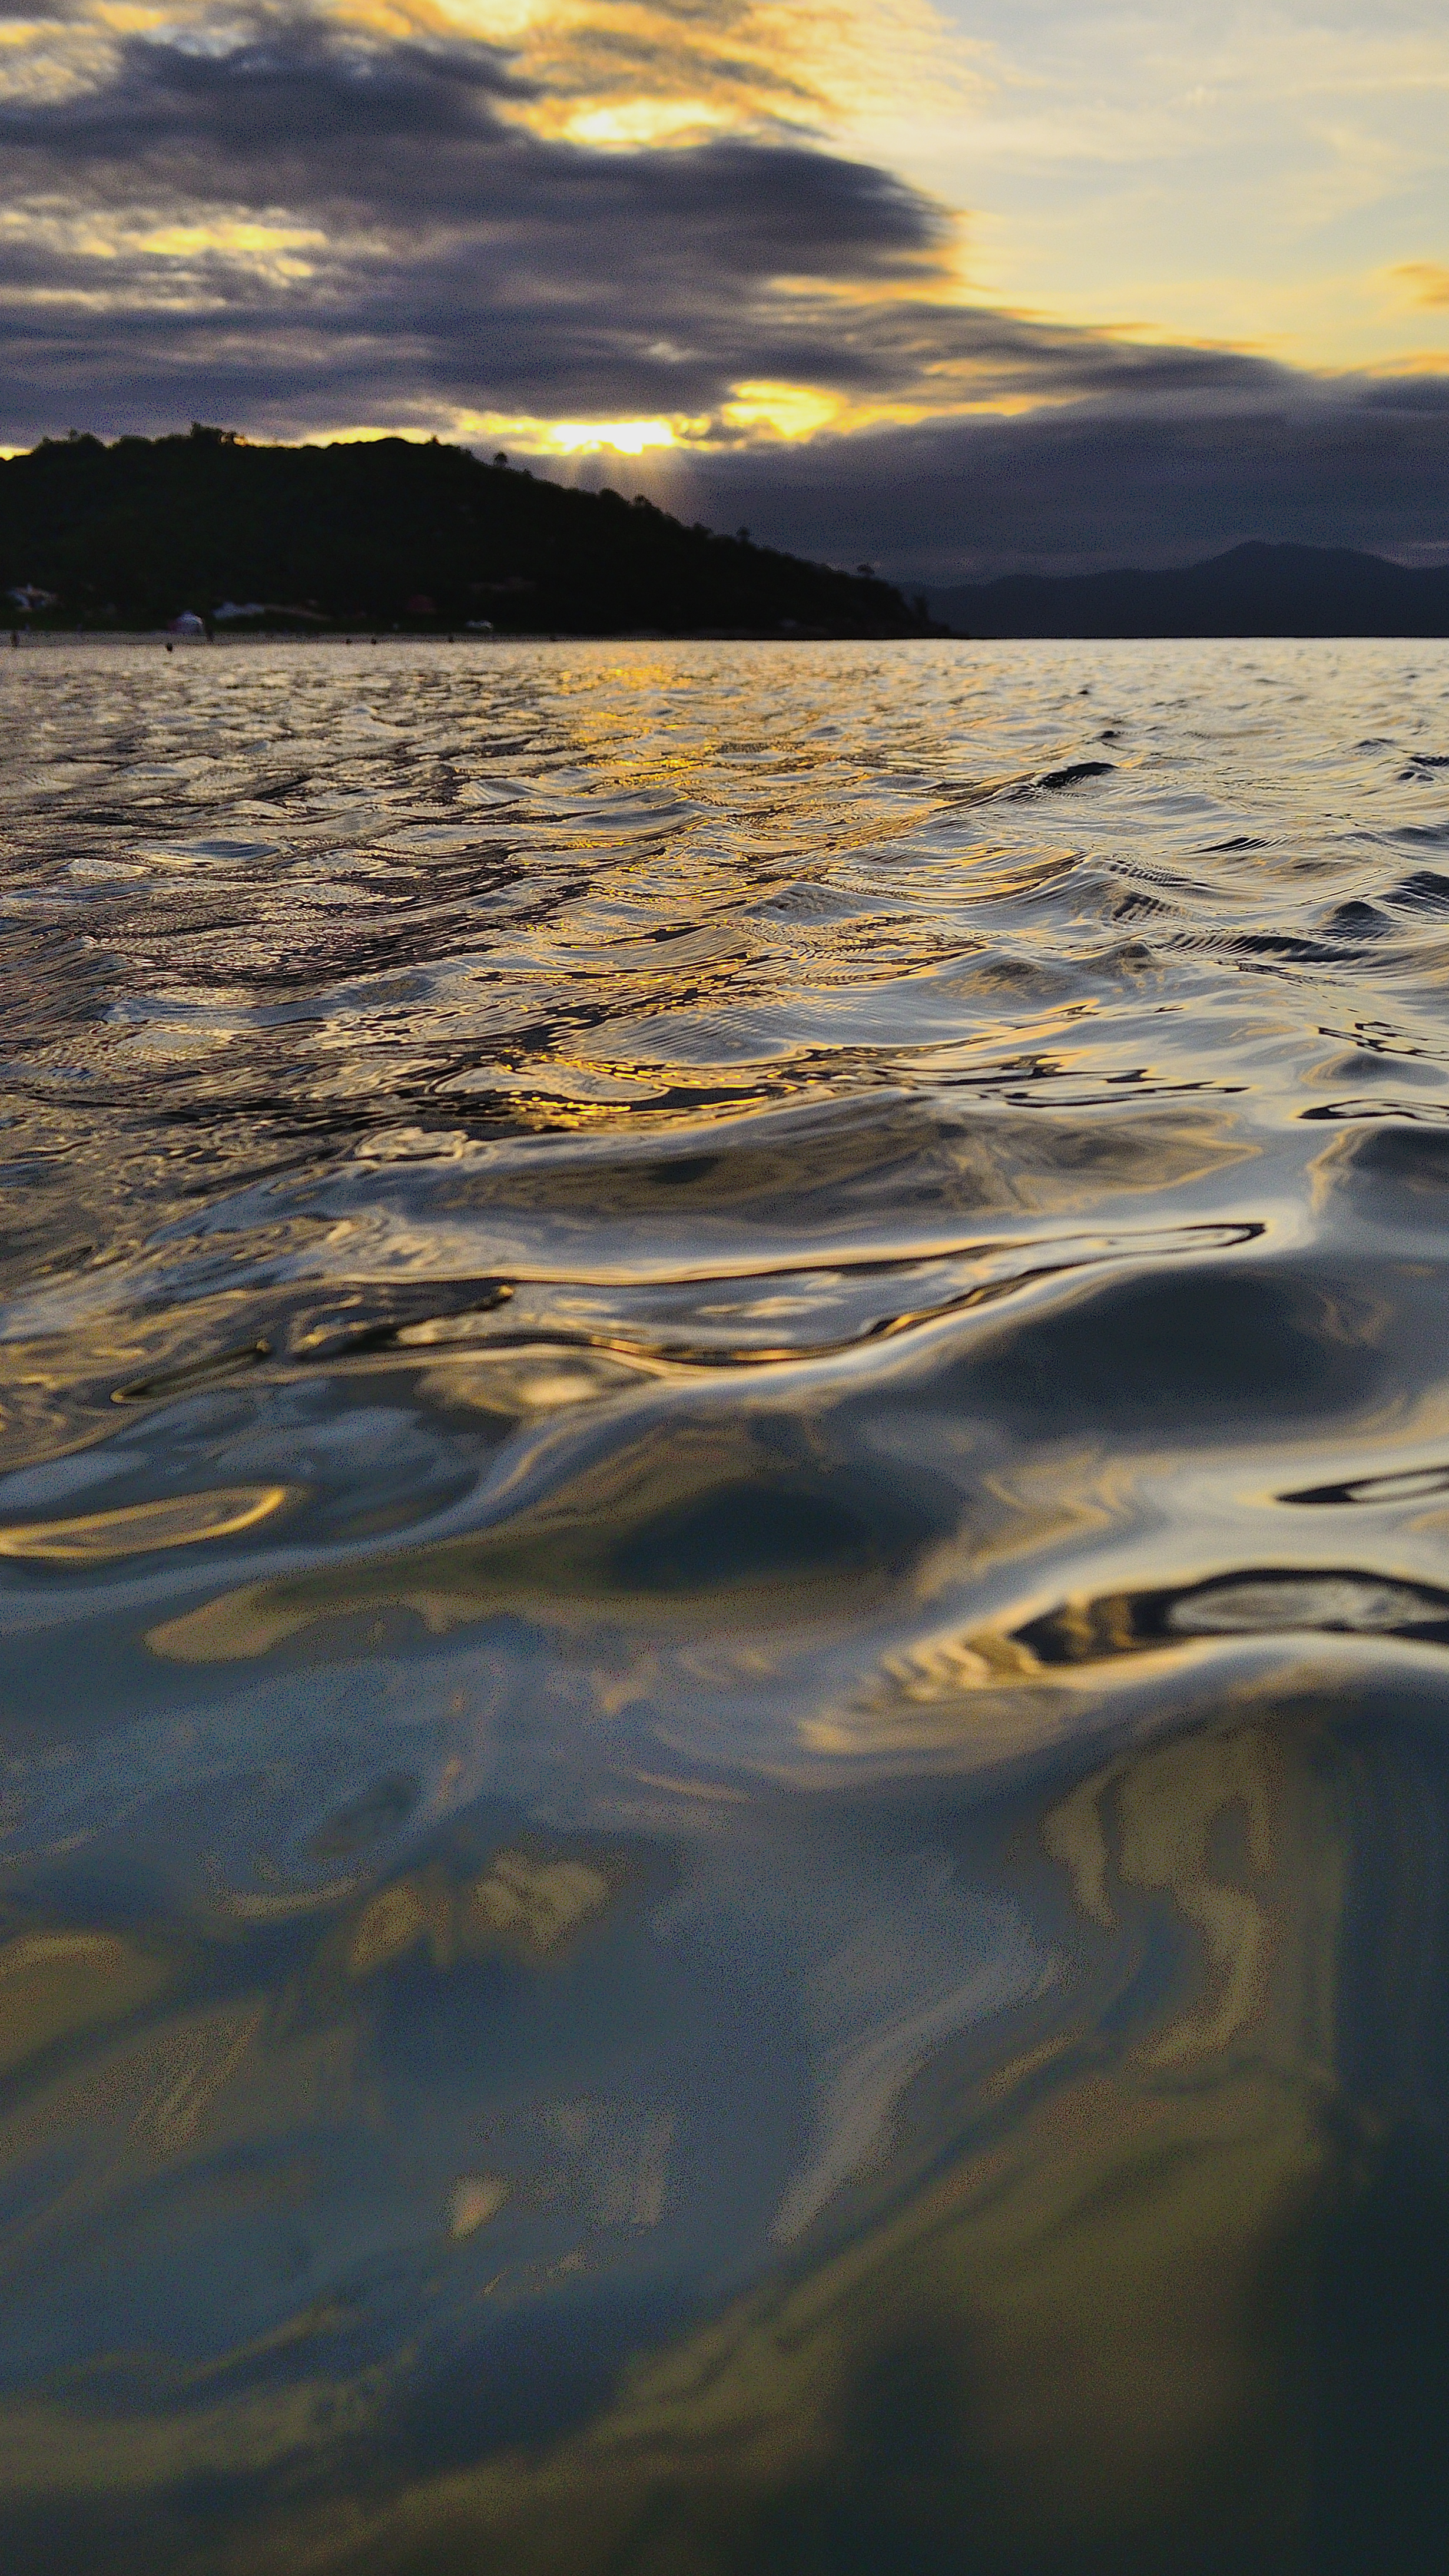
landscape, sea, coast, water, nature, sand, rock, ocean, horizon, cloud, sky, sunrise, sunset, sunlight, morning, shore, wave, lake, dawn, river, dusk, evening, reflection, body of water, mar, brasil, atardecer, florianopolis, santacatarina, lagoinha, pontasdascanas, loch, natural environment, wind wave